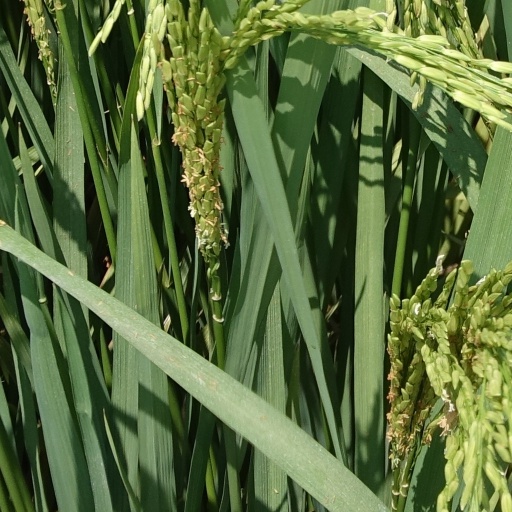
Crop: rice